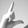
ASL letter: L